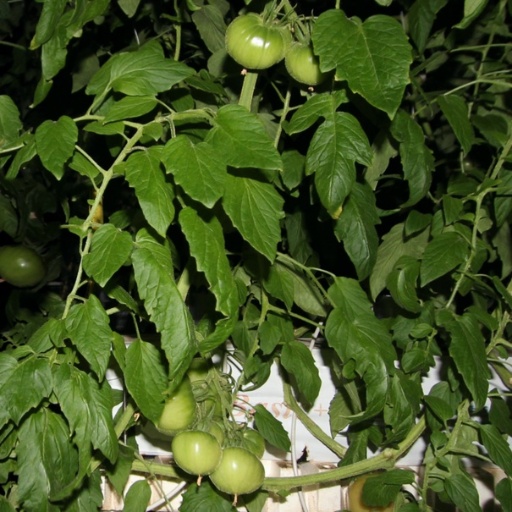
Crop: tomato